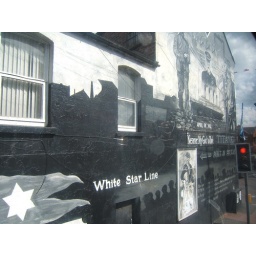
We did a bus tour of Belfast. This wall commemorates the building of the Titanic which was done in the Belfast shipyards.